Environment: real
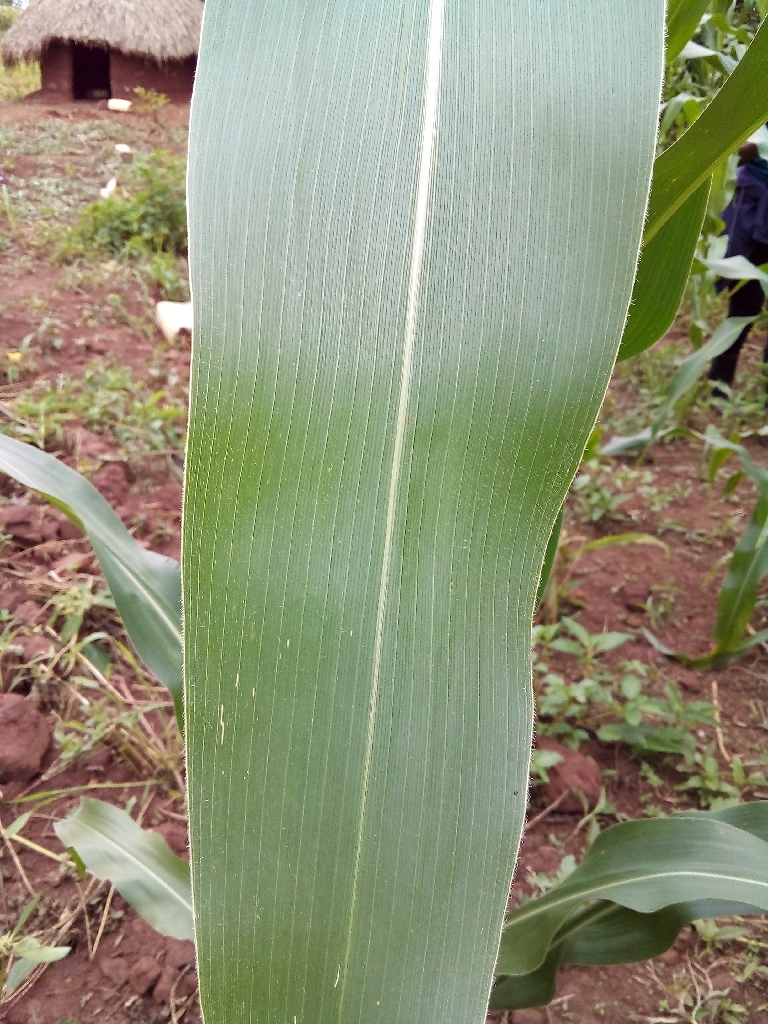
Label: healthy